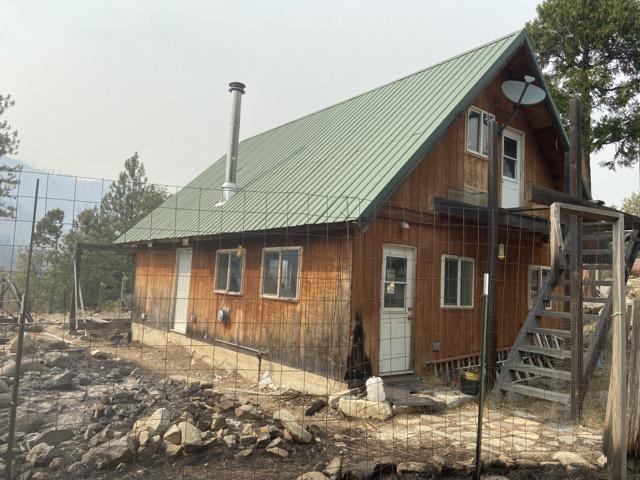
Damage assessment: affected